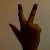
The image shows a hand gesture representing the number 3 in Indian Sign Language.